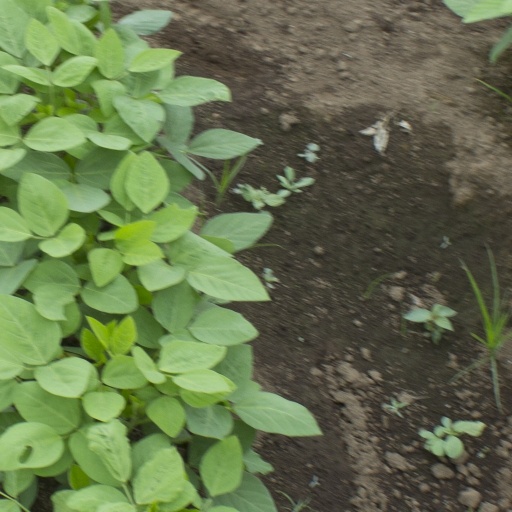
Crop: soybean